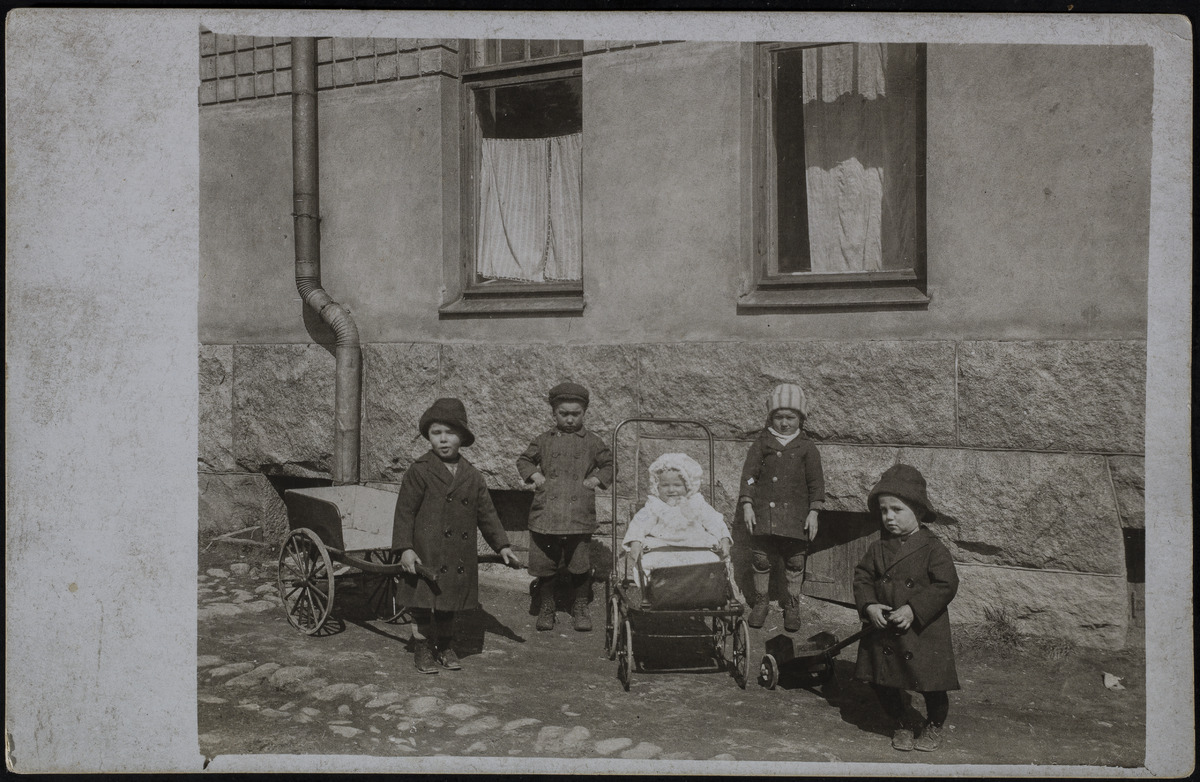
Lapsia Kotkankatu 4:n edustalla
sisällön kuvaus: Lapsia Kotkankatu 4:n edustalla. Poika kädet taskussa (2. vas.) on L. Merinen. mustavalkoinen
Ajankohta: kuvausaika 1914
Paikka: Suomi, Uusimaa, Helsinki, Alppila Helsinki, Kotkankatu 4
Aiheet: laset, vauvat, pojat, vaatteet, leikkikalut, lastenvaunut, lastenrattaat